By Any Means (2008 TV series)

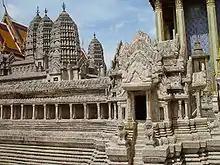
Boorman took the time to ascend the steps of Angkor Wat

After some time visiting the ruins of Angkhor and the surrounding temples, they continued on to Phnom Kulen and rode on an elephant truck to Chang Neas, witnessing the primitive rice farming livelihoods of the Cambodians on their way to Sisophon. In Sisophon they rode about on an old bamboo cart train, and remarked that the town was very dirty and undeveloped. They then reached Aranyaprathet on the border with Thailand by minibus, before boarding a Mercedes Bus to take them four hours west to Bangkok.